Mannlicher M1893

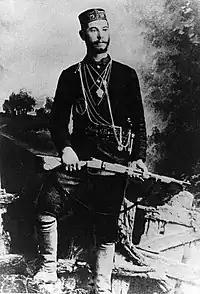

The 6.5×53mmR ammunition for the Romanian rifles was provided at first by Georg Roth, and Keller & Co. Local production was also carried out at "Pirotehnia Armatei", with a production rate of 200,000 cartridges per day registered in 1914. Later, ammunition was also purchased from DWM, Manfréd Weiss and "Hirtenberger Patronen". During the First World War, factories from France ("Société Française des Munitions" of Paris), Italy ("Società Metallurgica Italiana" of Livorno), the United Kingdom (Kings Norton), and the United States (US Cartridge Company of Lowell) also provided ammunition.